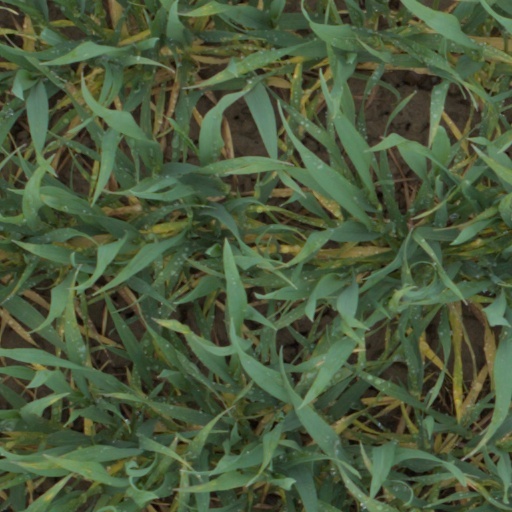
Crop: wheat